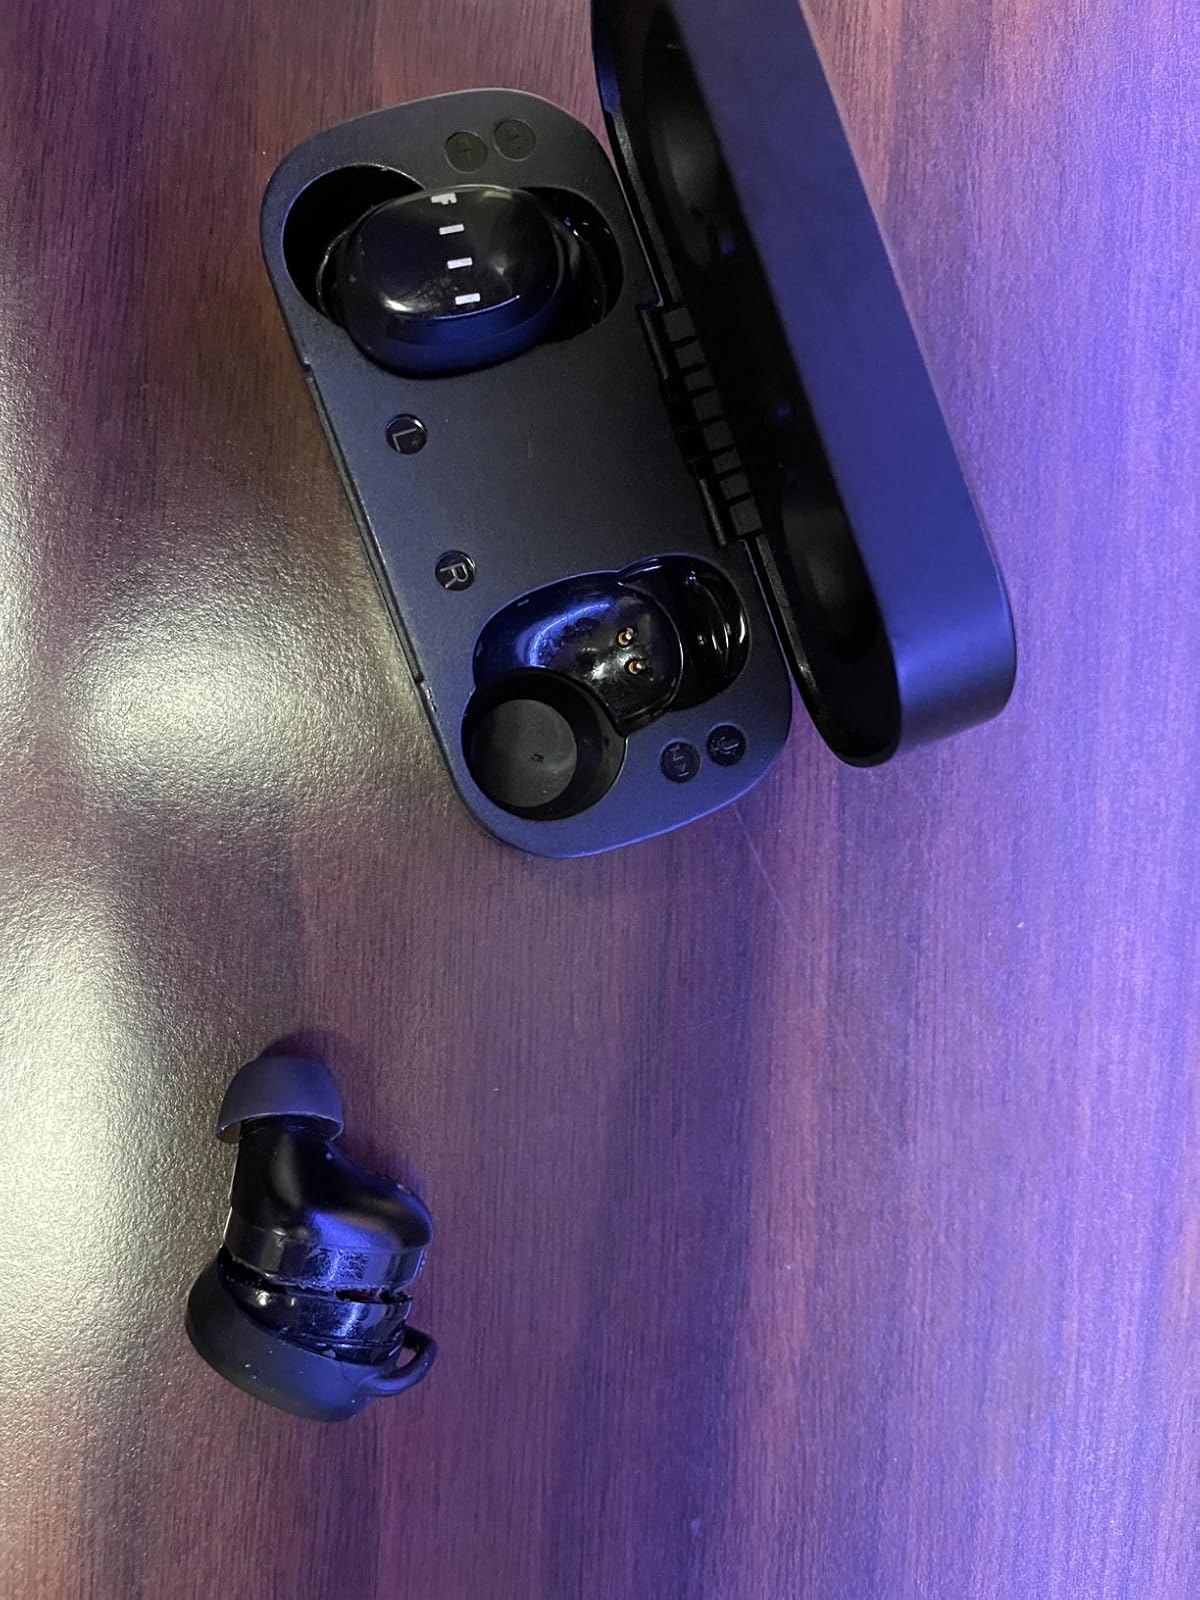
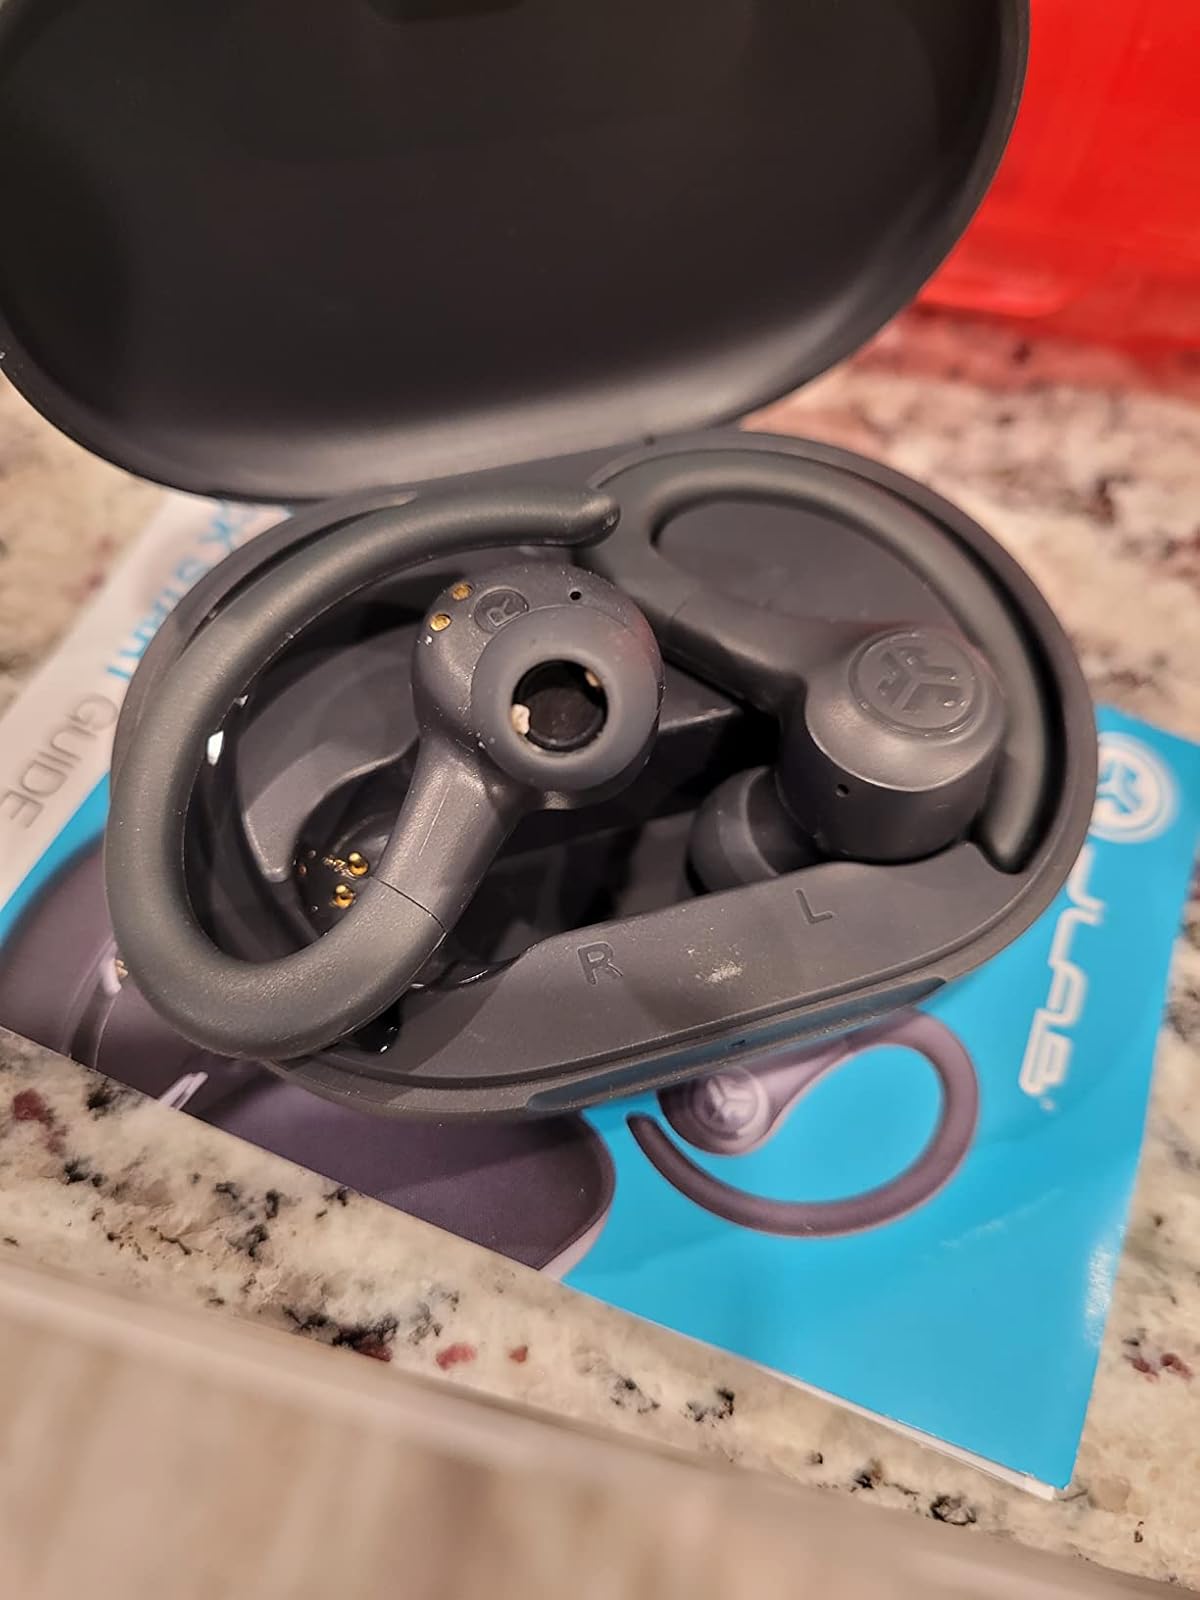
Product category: earbuds
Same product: no